Field (geography)

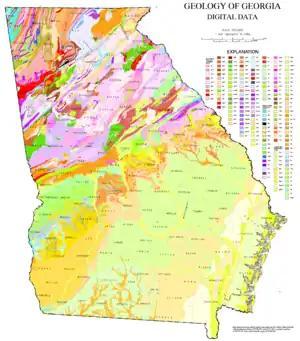
"Surface geologic formation" in Georgia, a discrete field, visualized with a chorochromatic map.

Geographic fields can also be categorized according to the type of domain of the measured variable, which determines the pattern of spatial change. A "continuous field" has a continuous (real number) domain, and typically shows gradual change over space, such as temperature or soil moisture; a "discrete field," also known as a "categorical coverage" or "area-class map", has a discrete (often qualitative) domain, such as land cover type, soil class, or surface geologic formation, and typically has a pattern of regions of homogeneous value with boundaries (or transition zones) where the value changes.